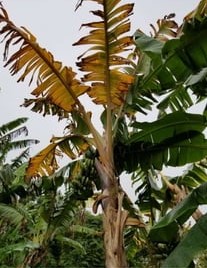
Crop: unknown
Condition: banana_panama_disease